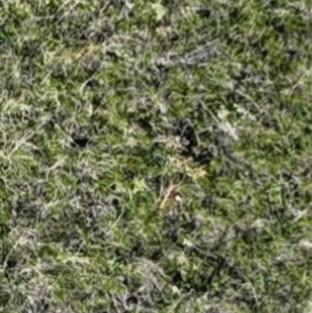
Month: october